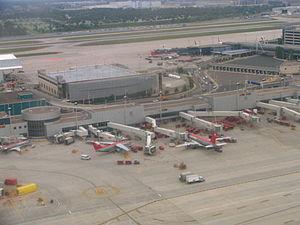
Aéroport de Minneapolis-Saint Paul
La ville de Minneapolis est le siège du comté de Hennepin dans l'État du Minnesota, aux États-Unis.
L'aéroport international St-Paul se situe à Minneapolis dans l'État du Minnesota. C'est le trentième aéroport mondial et le quinzième aéroport nord-américain avec plus de 32 millions de passagers qui y ont transité en 2009